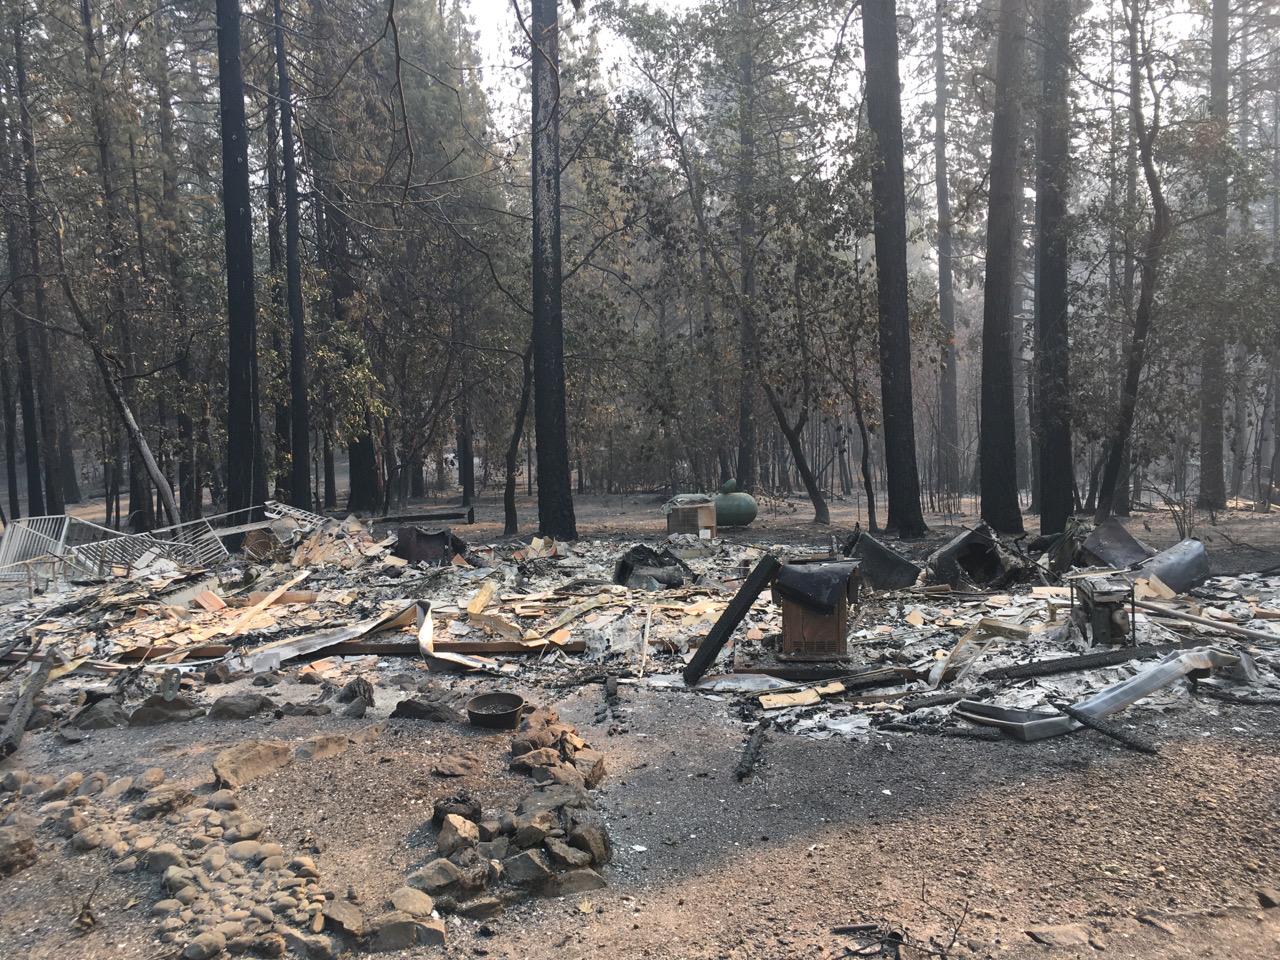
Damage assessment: destroyed